Stanley Park Ecology Society

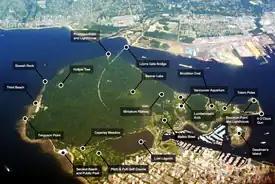
Map of Stanley Park. One of the three SPES facilities is located at Lost Lagoon and the remaining two are just west of the Vancouver Aquarium

The SPES uses three facilities provided by the Vancouver Park Board. Their main office is located on the second floor of the Stanley Park Pavilion and the other two facilities are Stanley Park Nature House (located on the Lost Lagoon where the SPES meet for their public programs) and the Earthen Architecture Cob Popcorn Stand in the Miniature Train Plaza.